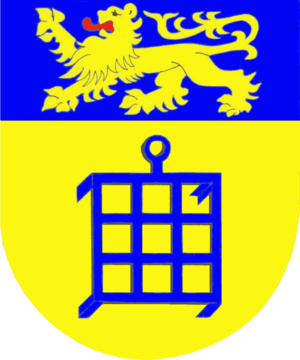
Munkbrarup est une commune de l'arrondissement de Schleswig-Flensbourg, Land de Schleswig-Holstein.